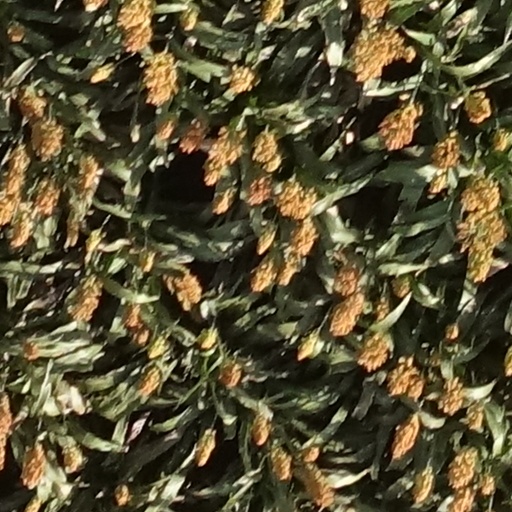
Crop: sorghum